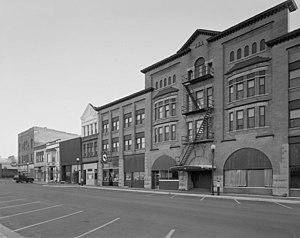
La ville américaine de Crookston est le siège du comté de Polk, dans l’État du Minnesota.